Springfield Union Station (Massachusetts)

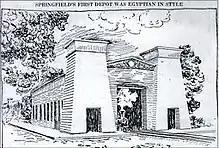
Springfield's original station, constructed in the Egyptian Revival style in 1839

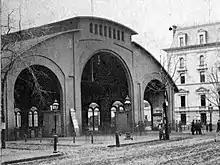
The first so-named Union Station constructed in 1851, ca. 1888 during its dismantlement

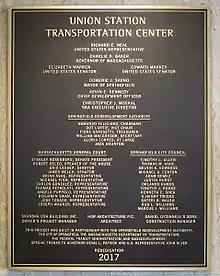
Bronze re-dedication plaque at the Union Station Transportation Center in Springfield, Massachusetts.

Springfield's grand Union Station was constructed in 1926 by the Boston & Albany Railroad to replace an earlier Richardson Romanesque unique dual-station by Shepley, Rutan and Coolidge, the successor firm to that of noted American architect, H. H. Richardson (architect of Trinity Church in Copley Square, Boston). Prior to that, an Egyptian Revival structure served the city until the first so-called Union Station was built in 1851.